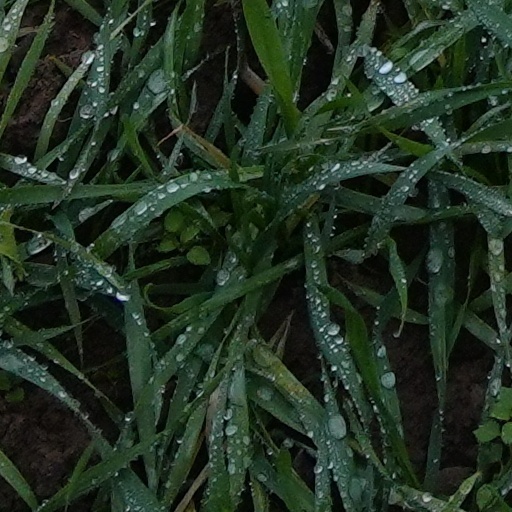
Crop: wheat